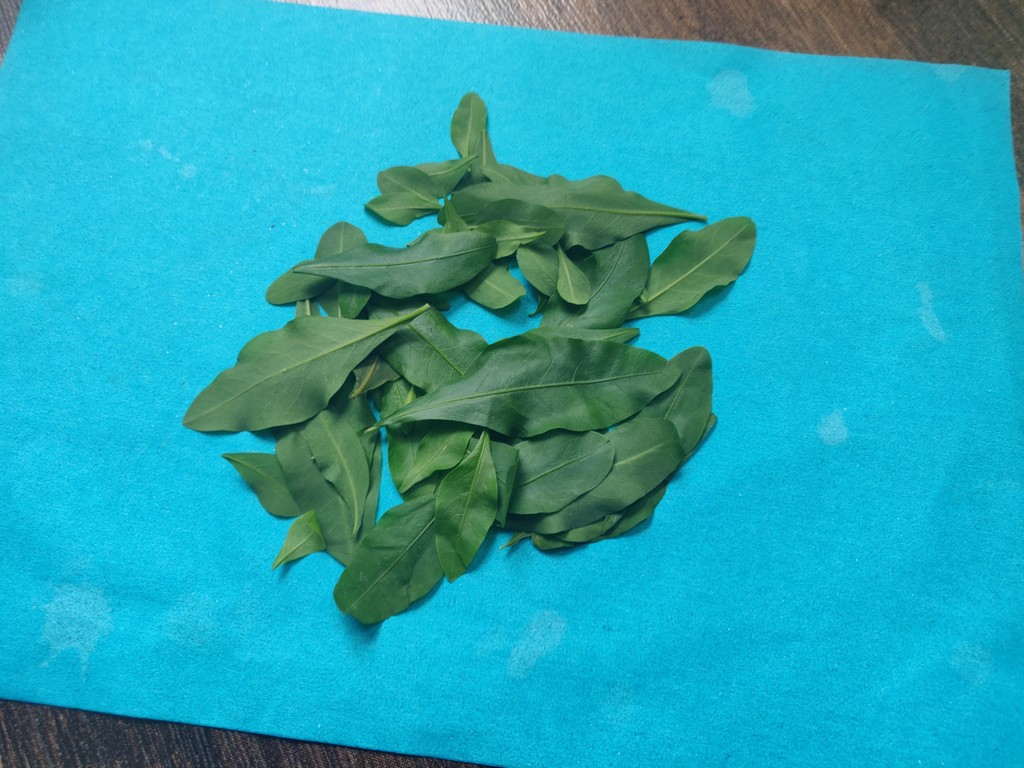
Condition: Healthy
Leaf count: multiple
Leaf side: unknown